Ammonium phosphomolybdate

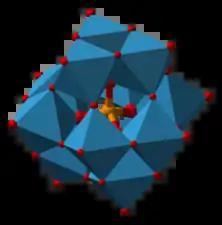
The phosphomolybdate ion, [PMoO].

Ammonium phosphomolybdate is the inorganic salt of phosphomolybdic acid with the chemical formula (NH)PMoO. The salt contains the phosphomolybdate anion, a well known heteropolymetalate of the Keggin structural class.